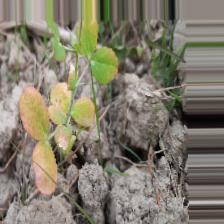
Label: Lentil Rust